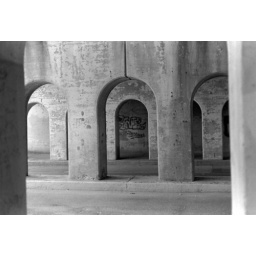
The road passing under a railroad bridge in Royal Oak.